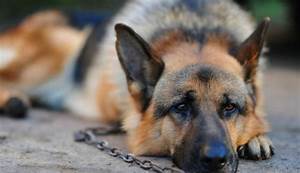
Label: cane